Weirdos (film)

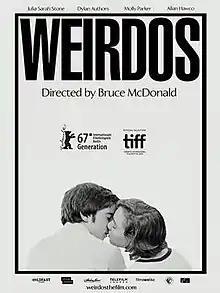
Film poster

Weirdos is a 2016 Canadian drama film directed by Bruce McDonald and written by Daniel MacIvor. It debuted at the 2016 Toronto International Film Festival.